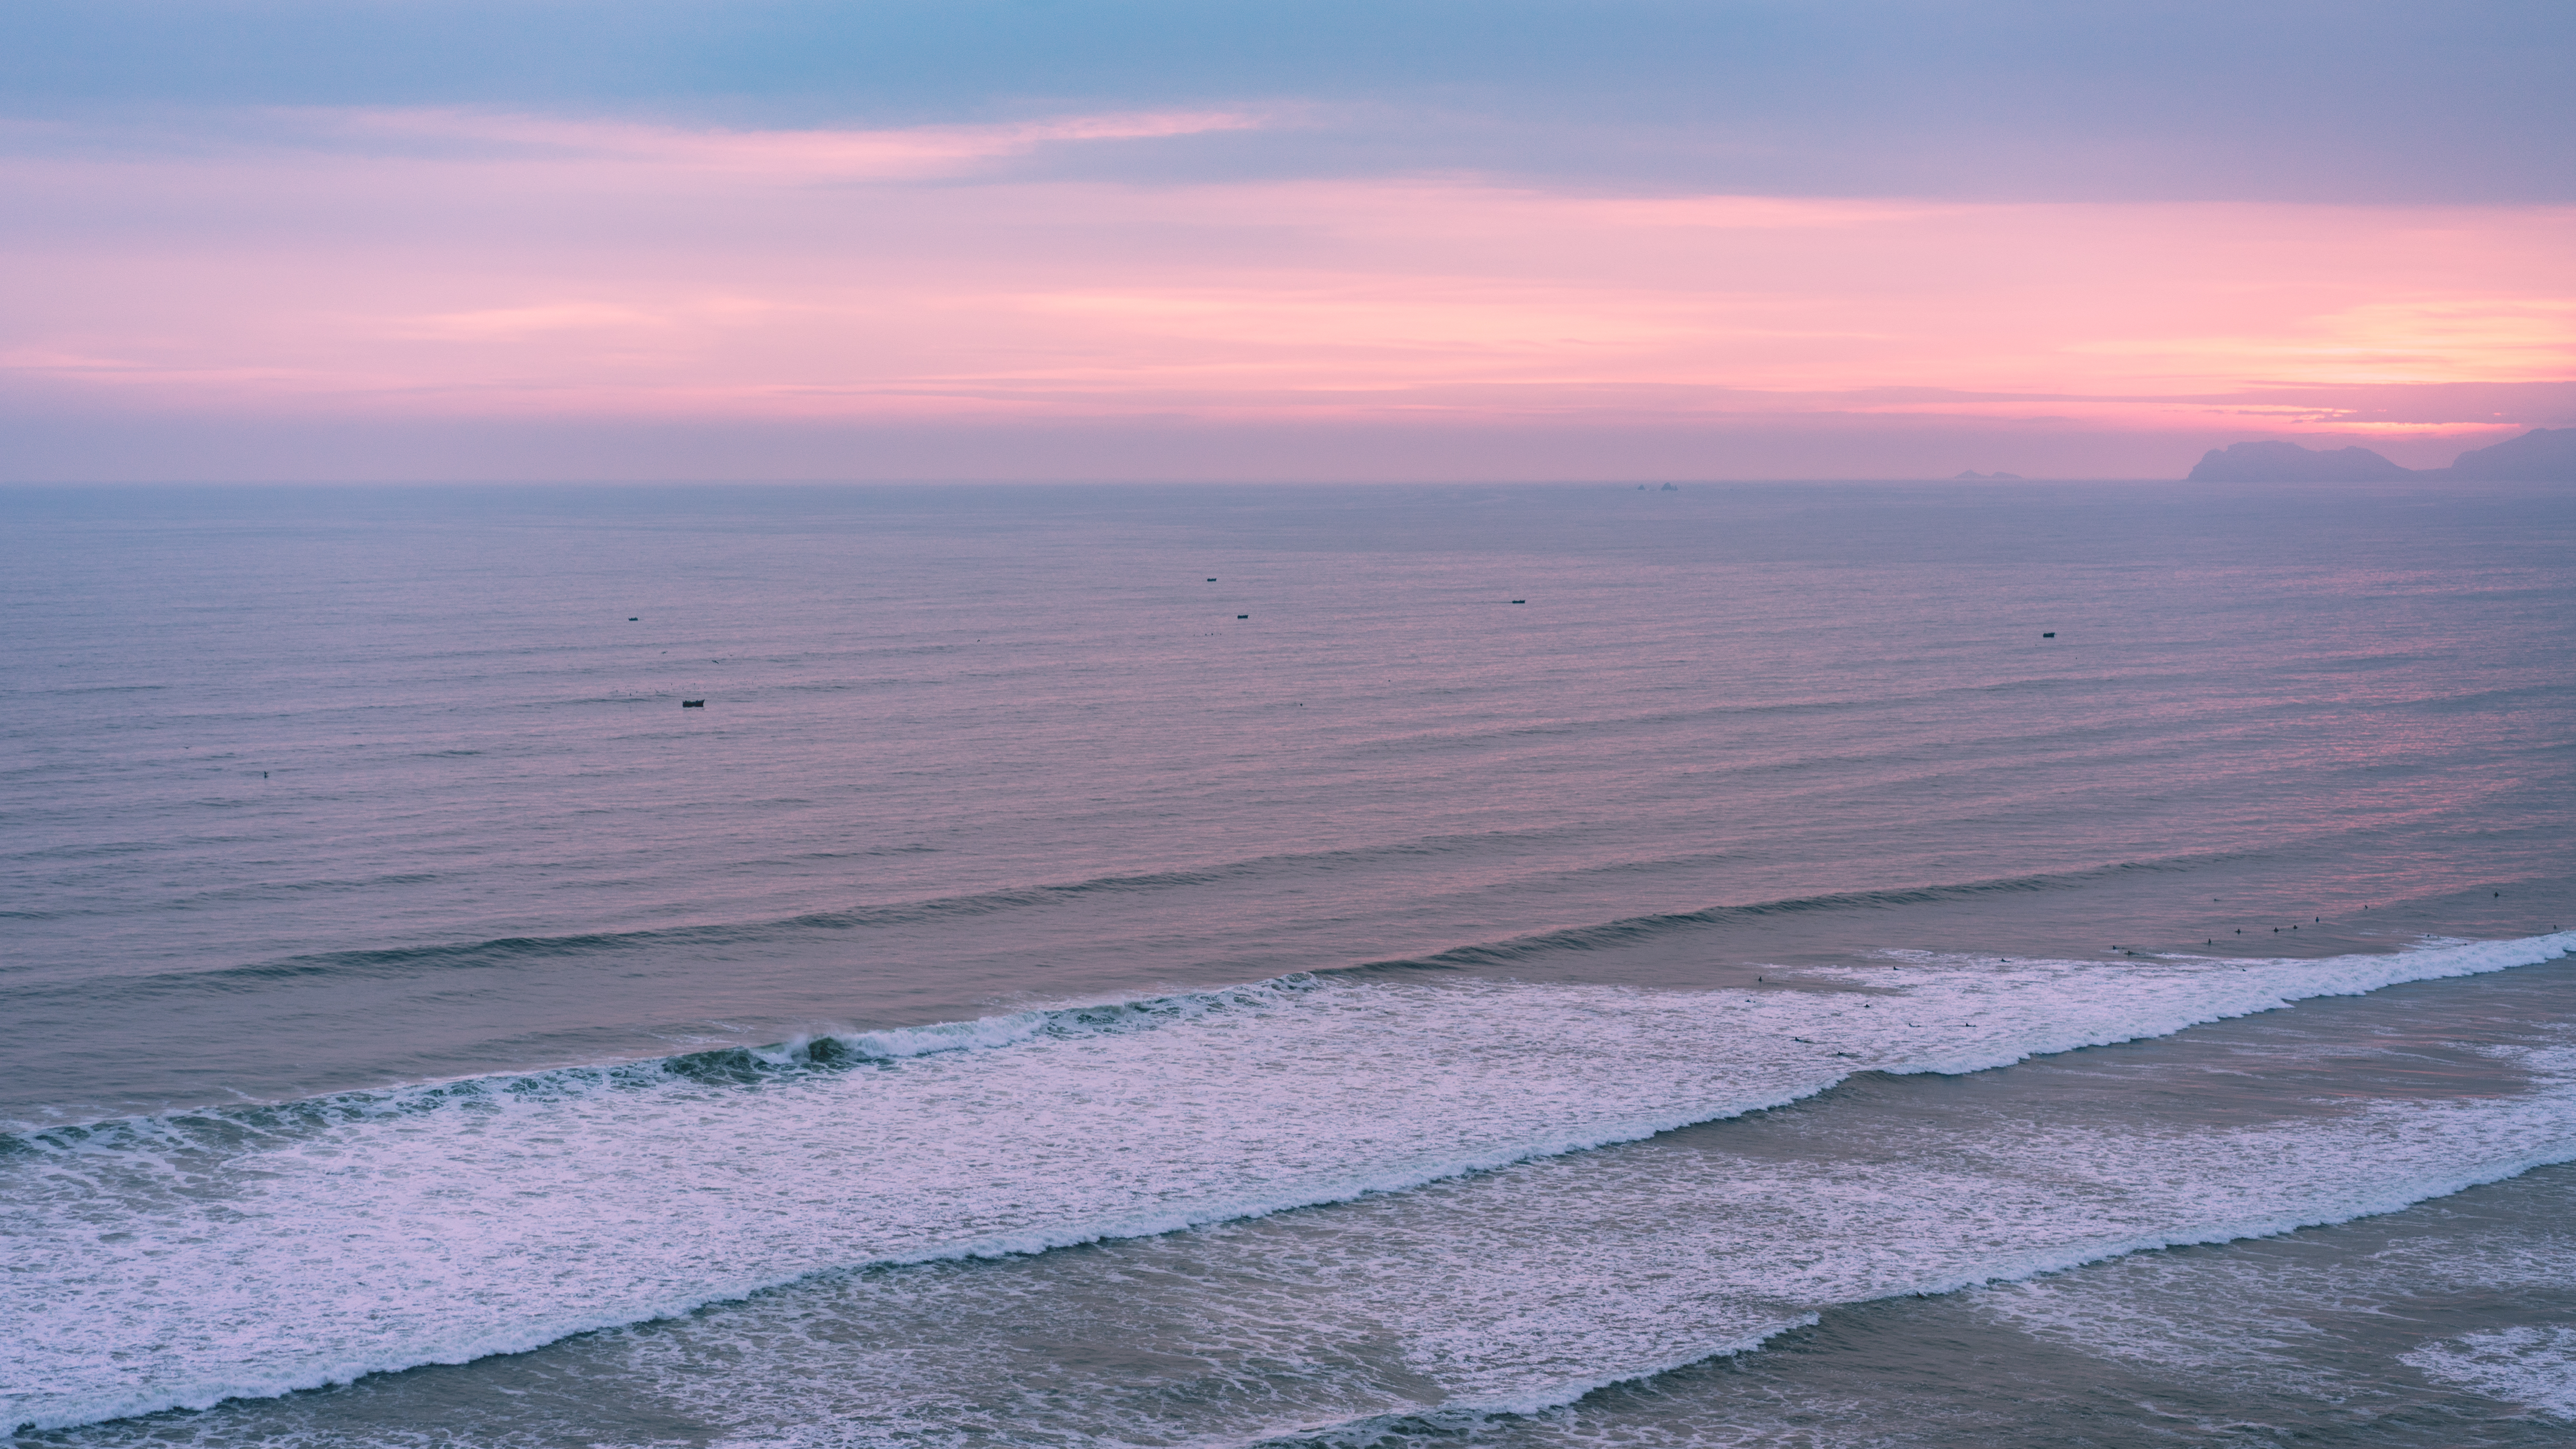
beach, sea, coast, sand, ocean, horizon, cloud, sunrise, sunset, morning, shore, wave, dawn, dusk, bay, body of water, cape, wind wave